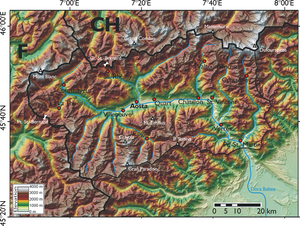
Valle d'Aosta / Galleri
Aostadalen er en italiensk region i den nordvestligste del af landet. Det er Italiens mindste og tyndest befolkede region. Aostadalen har et areal på 3.263 km² og har omkring 126.000 indbyggere. Regionen grænser op til Frankrig mod vest, Schweiz mod nord og regionen Piemonte mod syd. Mange af regionens indbyggere er fransktalende.